Furnished cage

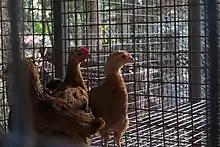
Young chickens inside a furnished cage

Battery cages have already banned in several countries including all European Union member states (since 2012 under European Union Council Directive 1999/74/EC), Norway (since 2012) and Switzerland (since 1992). New Zealand will phase out battery cages by 2022 and Canada by 2036. Prototype commercial furnished cage systems were being developed in the 1980s. As alternatives to battery cages, the EU Council Directive allowed non-cage systems and furnished cages. Furnished cages therefore represent a feasible alternative to battery cages in the EU after 2012.